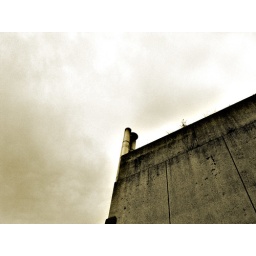
...and there was a brown sky just above my thoughts